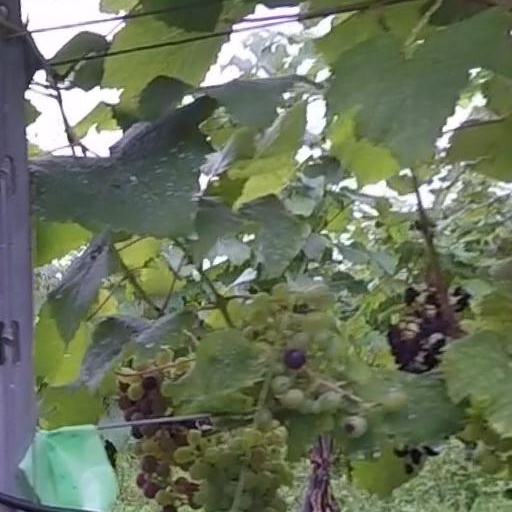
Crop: grape